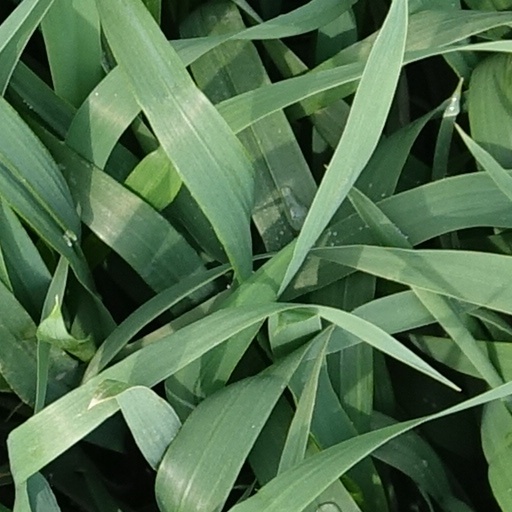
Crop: wheat